Alois Reiser

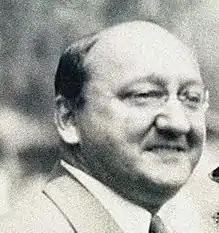
Reiser, c. 1936

Reiser studied with Dvorak at the Prague Conservatory, and received a doctorate in music from the University of Prague. He toured Europe as cellist in the Bohemian Trio. He came to the United States in 1905, where he played cello for the Pittsburgh and New York Symphony orchestras.